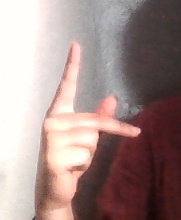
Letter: dha